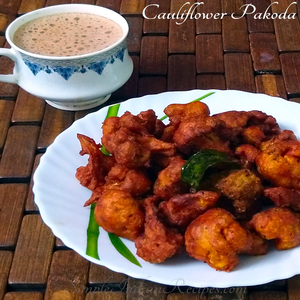
Dish: pakora